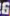
Number: 6